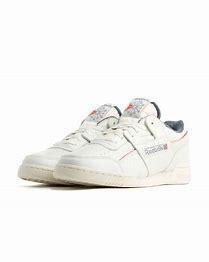
Brand: Reebok
Model: Workout Plus Mu